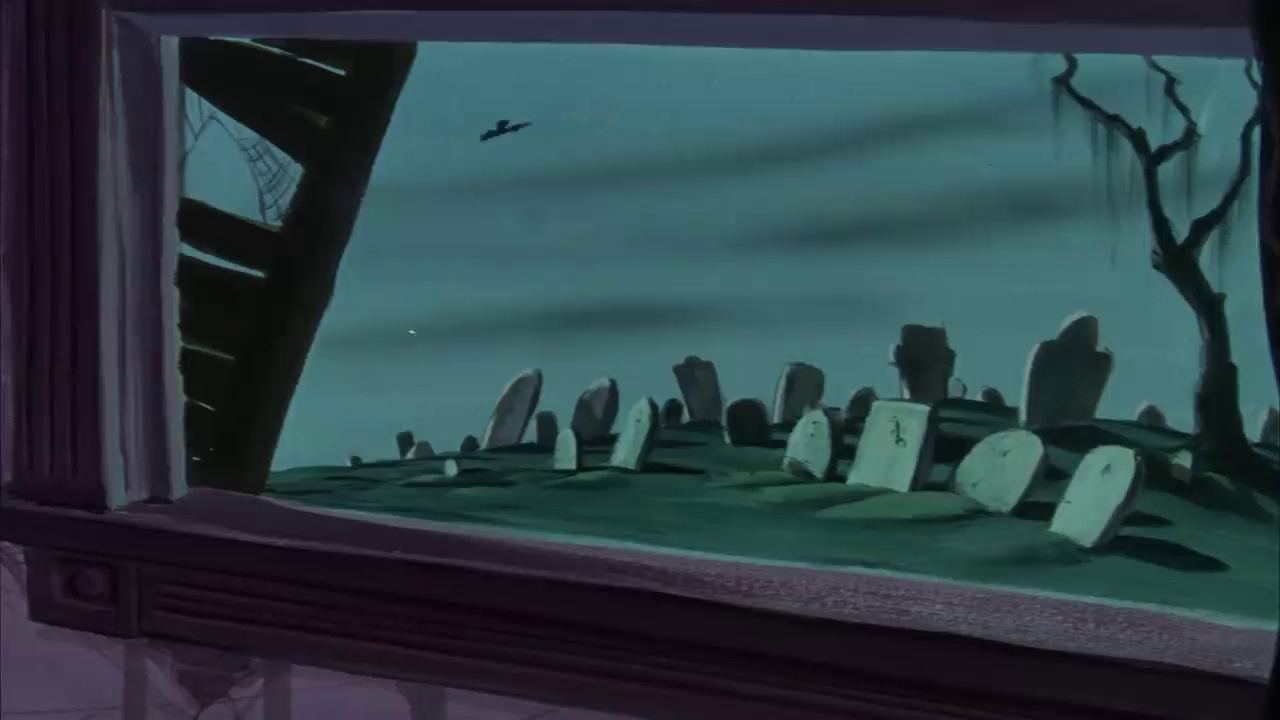
Portrait style: Cartoon Portrait